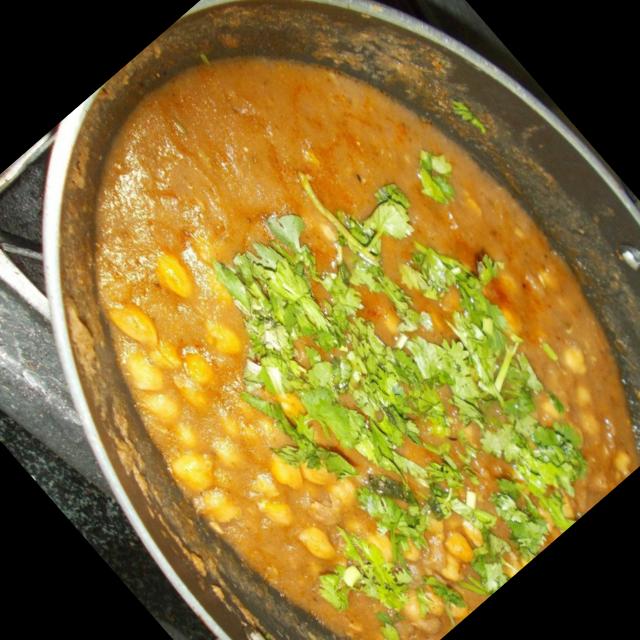
Dish: chole